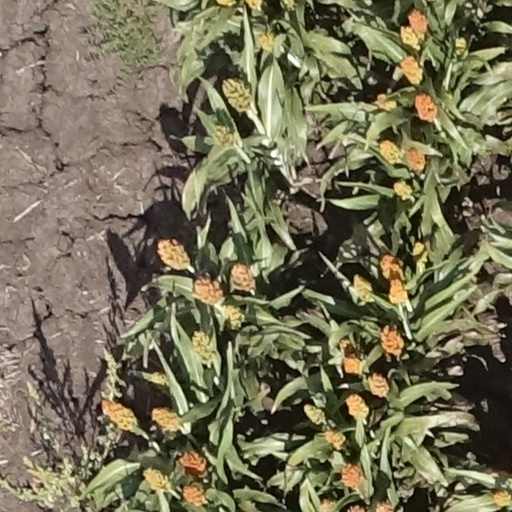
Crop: sorghum